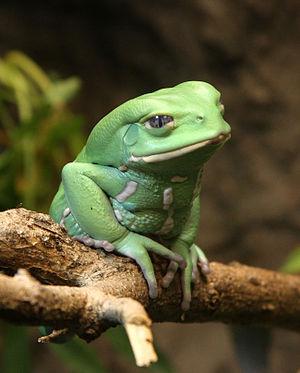
La rainette Phyllomedusa sauvagii
Phyllomedusa sauvagii est une espèce d'amphibiens de la famille des Phyllomedusidae.